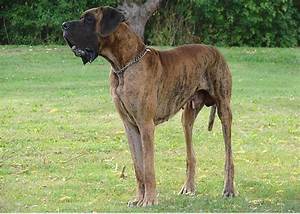
Label: cane